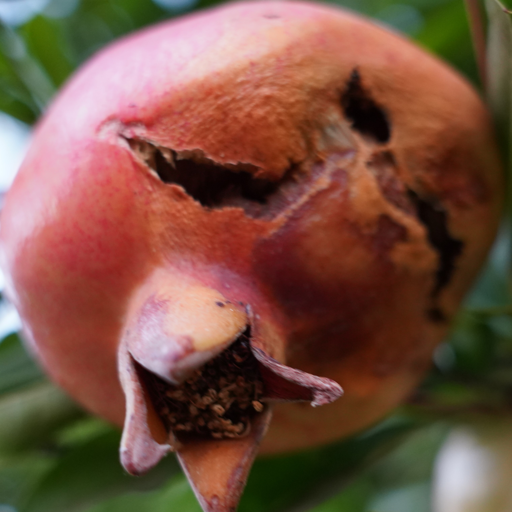
Label: Colletotrichum spp